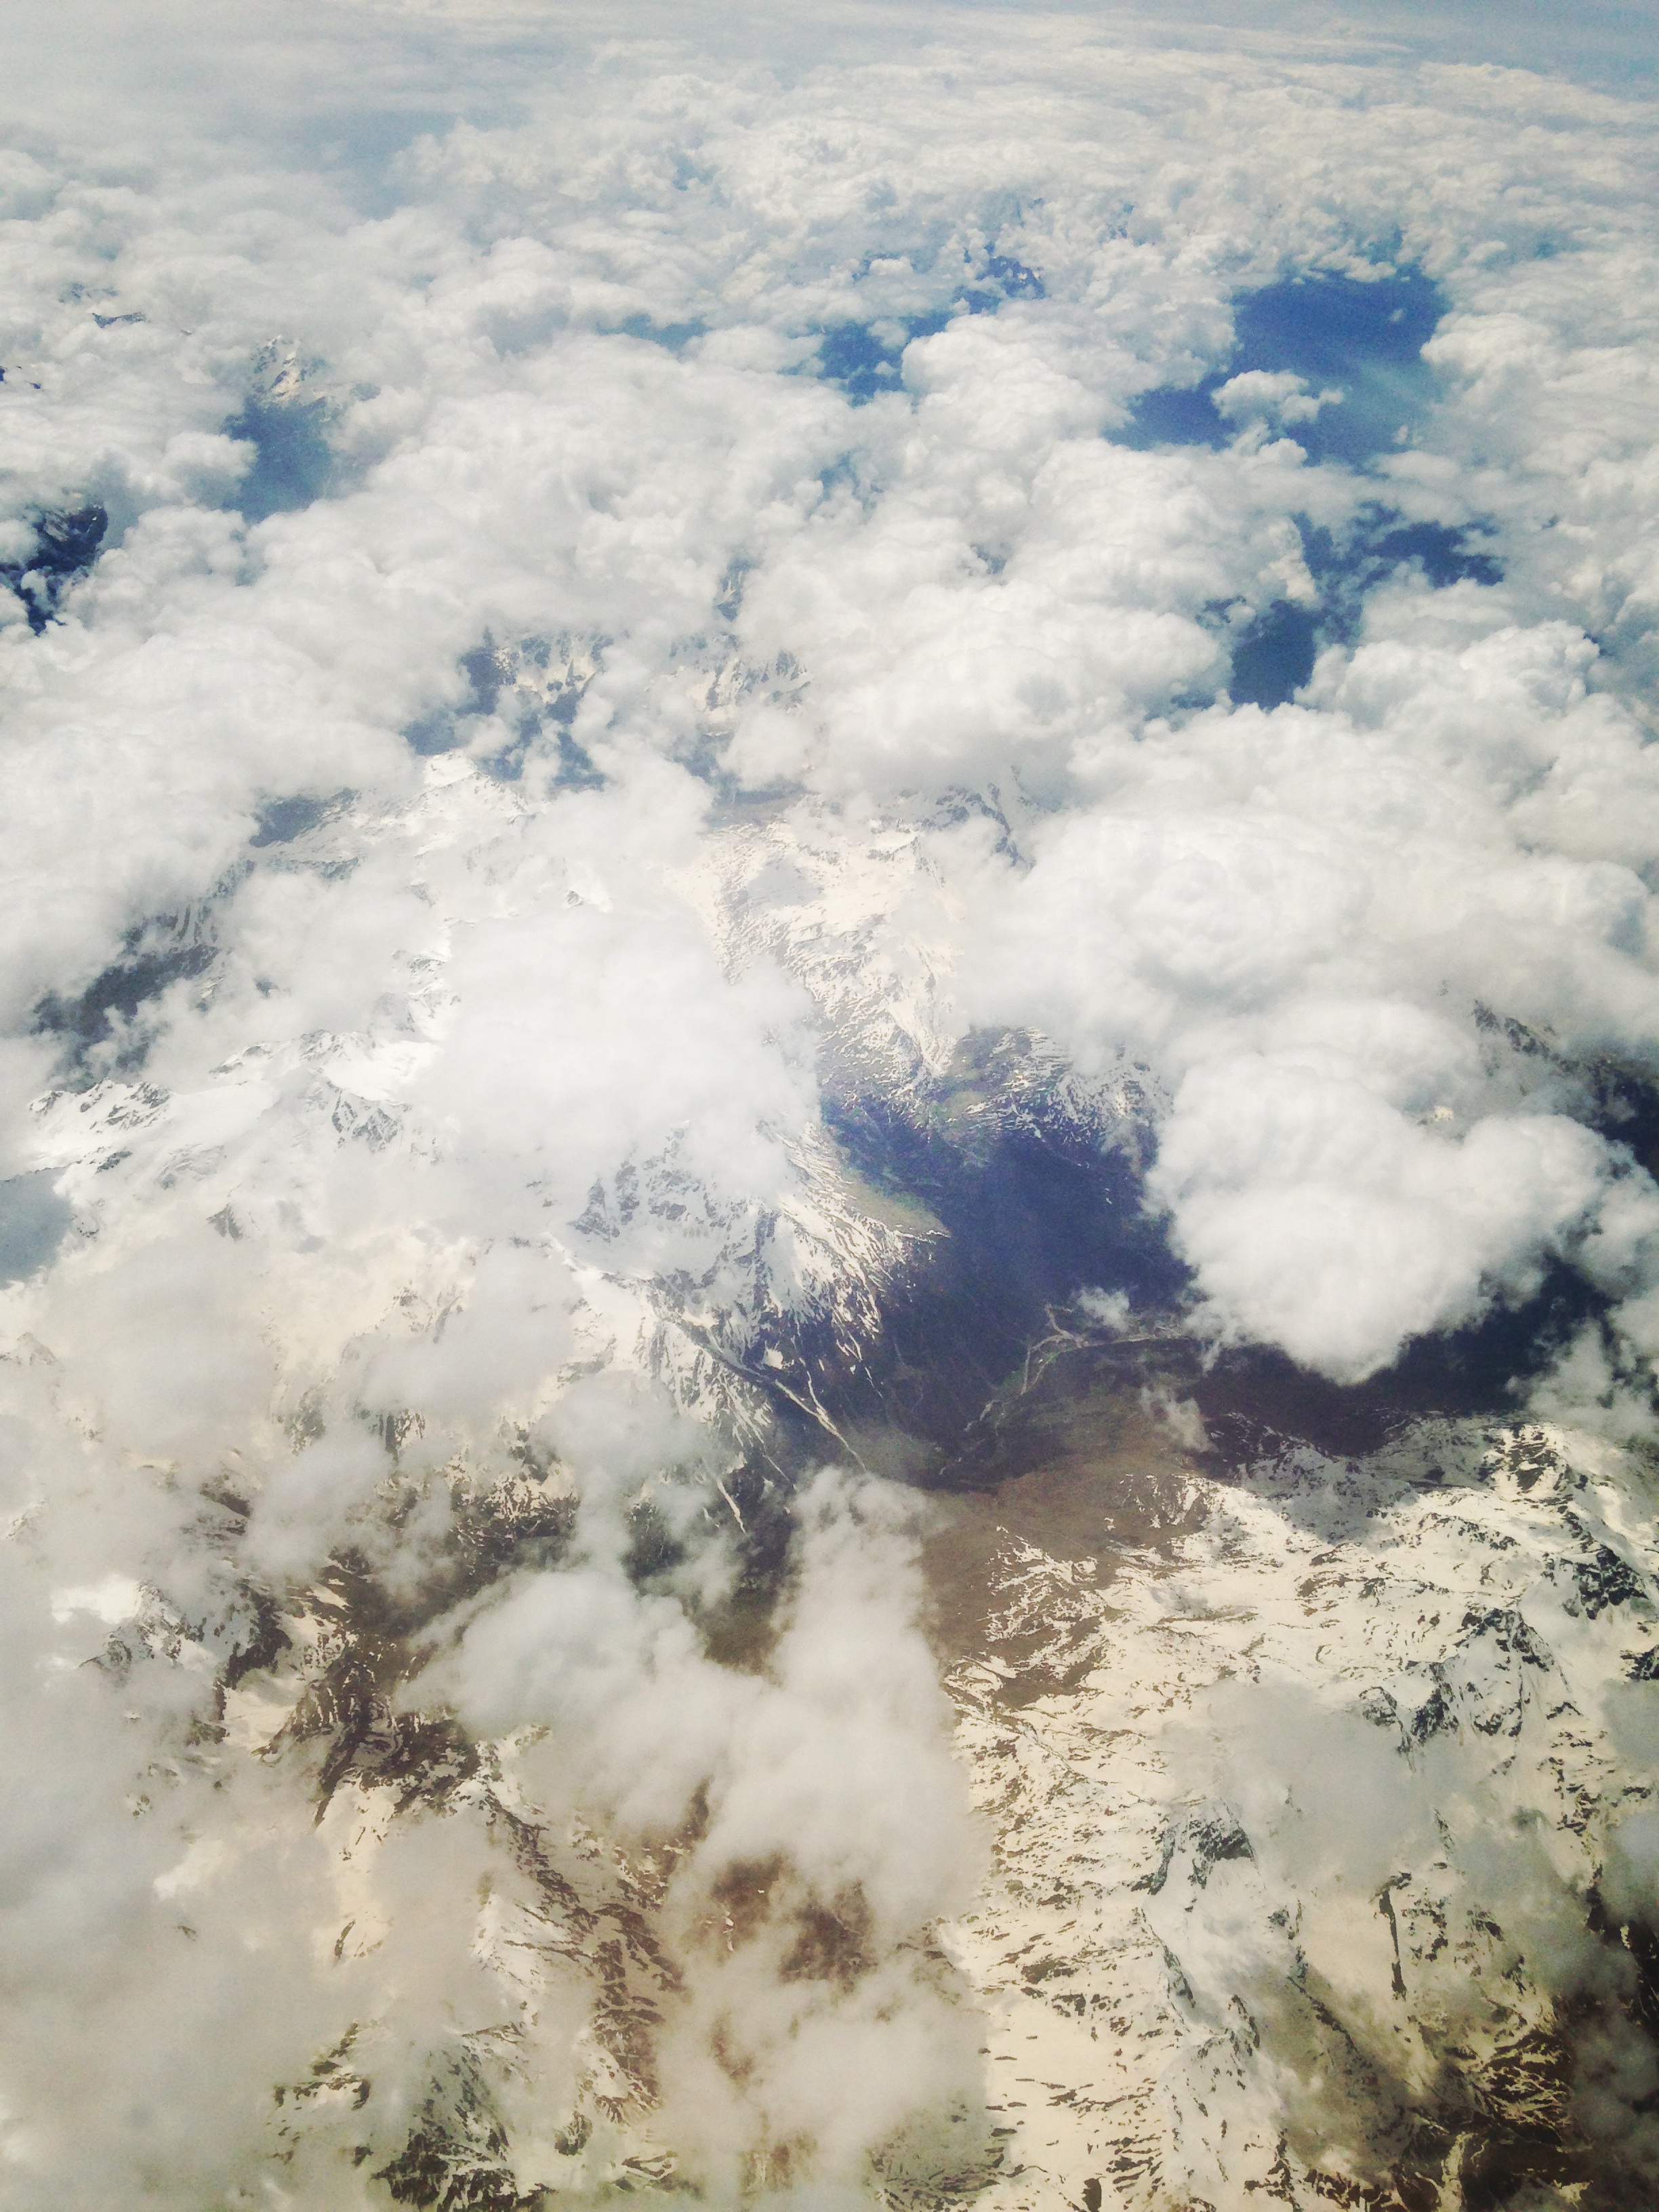
mountain, snow, winter, cloud, sky, sunlight, atmosphere, mountain range, weather, cumulus, aerial view, freezing, meteorological phenomenon, atmospheric phenomenon, atmosphere of earth, geological phenomenon